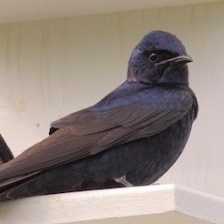
Species: PURPLE MARTIN
Scientific name: PROGNE SUBIS